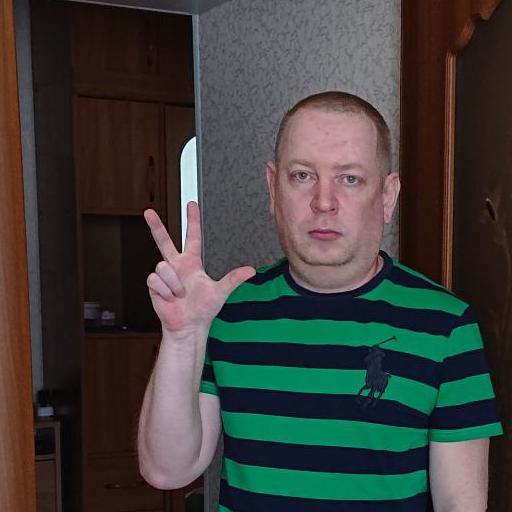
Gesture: three2